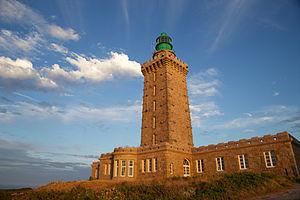
La presqu'île d'Hérel est située dans les Côtes d'armor entre la baie de St Malo et la baie de St Brieuc. Elle sépare ses deux baies avec sa pointe en direction des îles anglo-normandes.
Le cap Fréhel est une pointe de grès rose au relief tourmenté qui sépare à l'est la baie de Saint-Brieuc de la Baie de Saint-Malo, sur la côte de la Manche. Il est situé sur la commune de Plévenon et non sur celle, limitrophe, de Fréhel, comme pourrait le laisser penser le nom de cette dernière, dans le département français des Côtes-d'Armor. Ce cap compte parmi les plus impressionnants de Bretagne : la falaise domine la mer d'environ 70 mètres.